Chinese Red Army

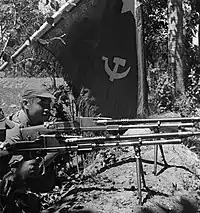
Chinese Red Army's machine guns in 1936.

Due to the lack of rifles, the Chinese Red Army was forced to use cold weapons such as broadswords, spears, sabres, and other melee implements. In particular, most of the soldiers from the Red Army's militia troops were armed with cold weapons at all times. In the autumn of 1930, Zeng Zhongsheng commanded 30,000 red guards who were armed with cold weapons. Despite the overwhelming numbers of red soldiers, 1,000 opposing troops armed with rifles were able to defeat Zeng Zhongsheng's forces.